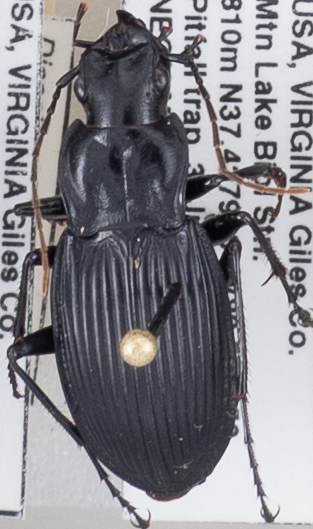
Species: Dicaelus teter
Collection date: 2018-07-31
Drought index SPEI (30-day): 0.41
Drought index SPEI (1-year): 0.428
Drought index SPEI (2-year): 0.476